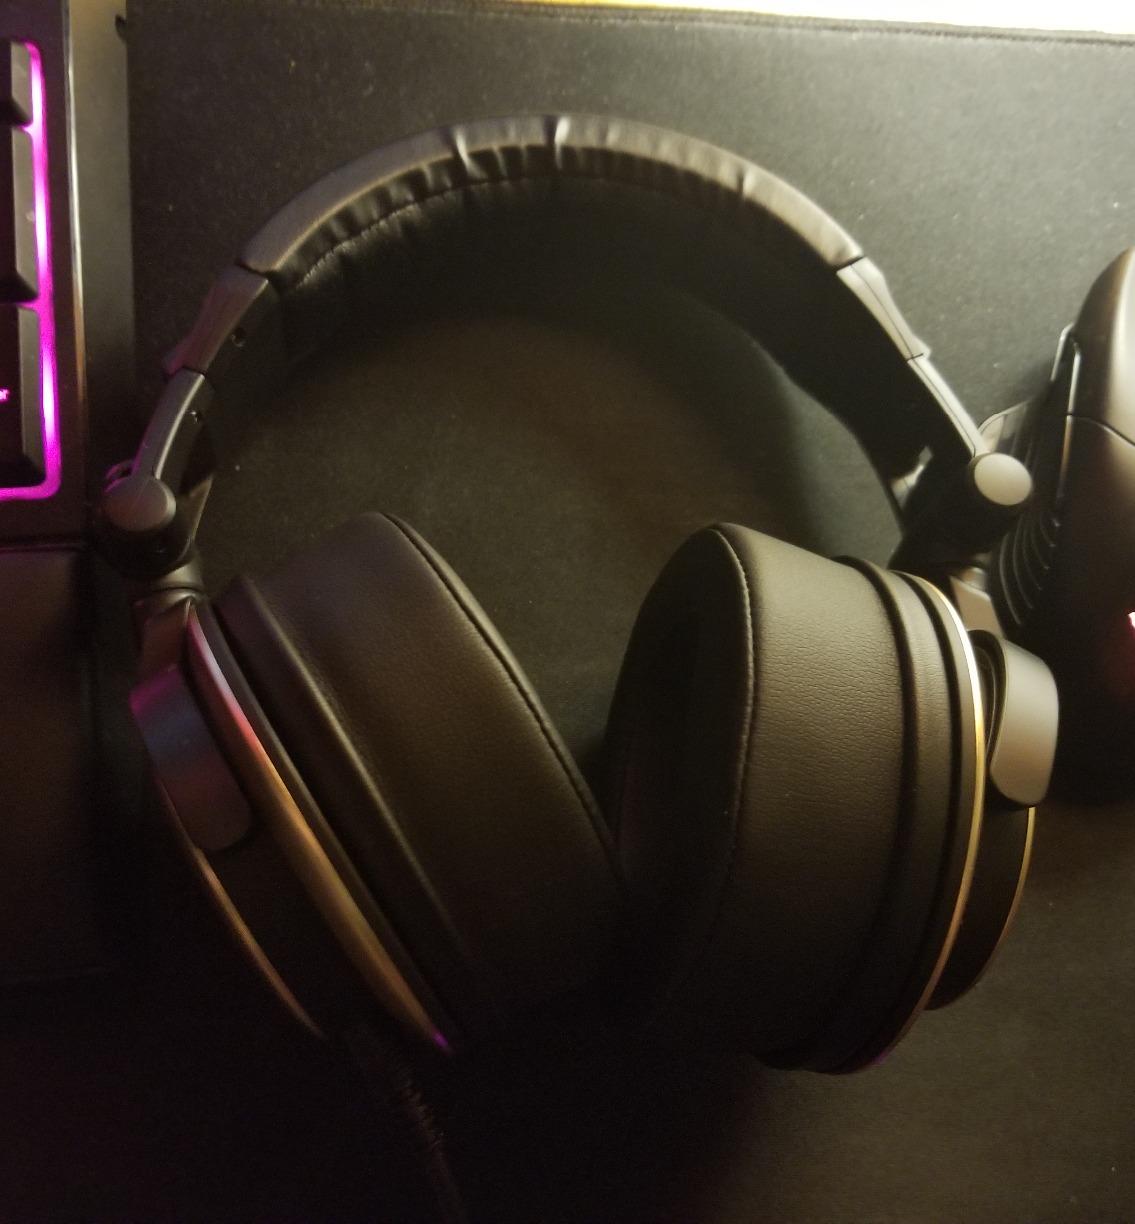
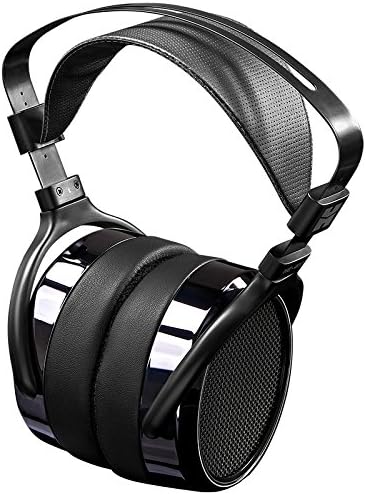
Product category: headphones
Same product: no